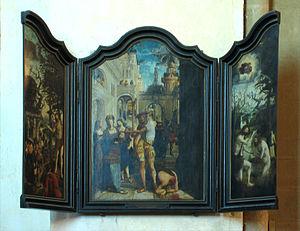
Pieter Aertsen dit Lange Pier, à cause de sa grande taille, est un peintre hollandais, né en 1508 à Amsterdam et mort le 3 juin 1575 dans cette même ville.
La cathédrale de la Sainte-Trinité de Laval est une cathédrale catholique romaine située dans la ville de Laval, chef-lieu du département de la Mayenne, en France. Elle se trouve dans le centre-ville, entre la place Hardy-de-Lévaré et la place de la Trémoille.